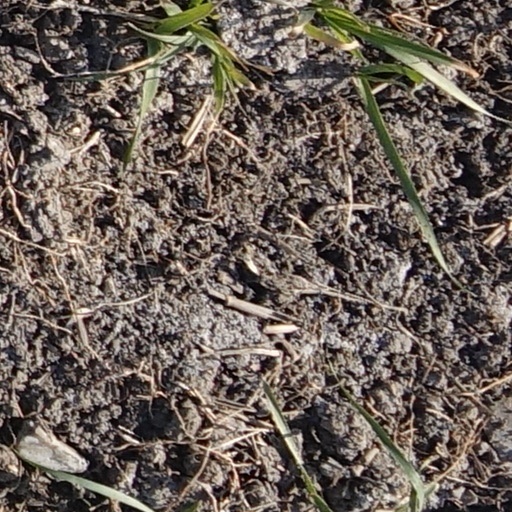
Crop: wheat